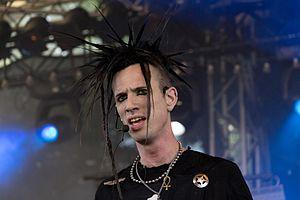
The Crüxshadows [ðə ˈkɹuːʃædoʊz] est un groupe de dark wave américain, originaire de Floride. Il est formé en 1992 par Rogue, Sean Flanagan et Tim Curry. Leur style particulier, combinant violon électrique, guitare et synthétiseur leur donne du succès sur la scène goth et dark wave.